35th Anti-Aircraft Brigade (United Kingdom)

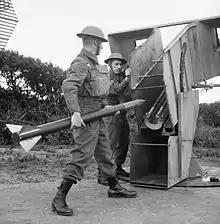
Home Guard soldiers load a single launcher on a static 'Z' Battery, July 1942

The AA Divisions were disbanded on 30 September and replaced by new AA Groups that corresponded with the groups of RAF Fighter Command. 35 AA Brigade joined the new 2 AA Group covering South East England. After this major reorganisation, the brigade settled down with the following composition (temporary attachments omitted):